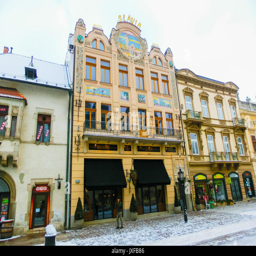
architecture in the old town